Intelligent transportation system

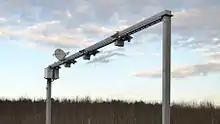
Traffic monitoring gantry with wireless communication dish antenna

Various forms of wireless communications technologies have been proposed for intelligent transportation systems.